Ori Nee Prema Bangaram Kaanu

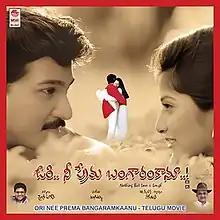
DVD cover

Ori Nee Prema Bangaram Kaanu is a 2003 Indian Telugu-language comedy film directed by AVS and starring singer Rajesh in his acting debut and Sangeetha. The film was met with negative reception by critics who criticised Rajesh's acting and the film's lack of story.